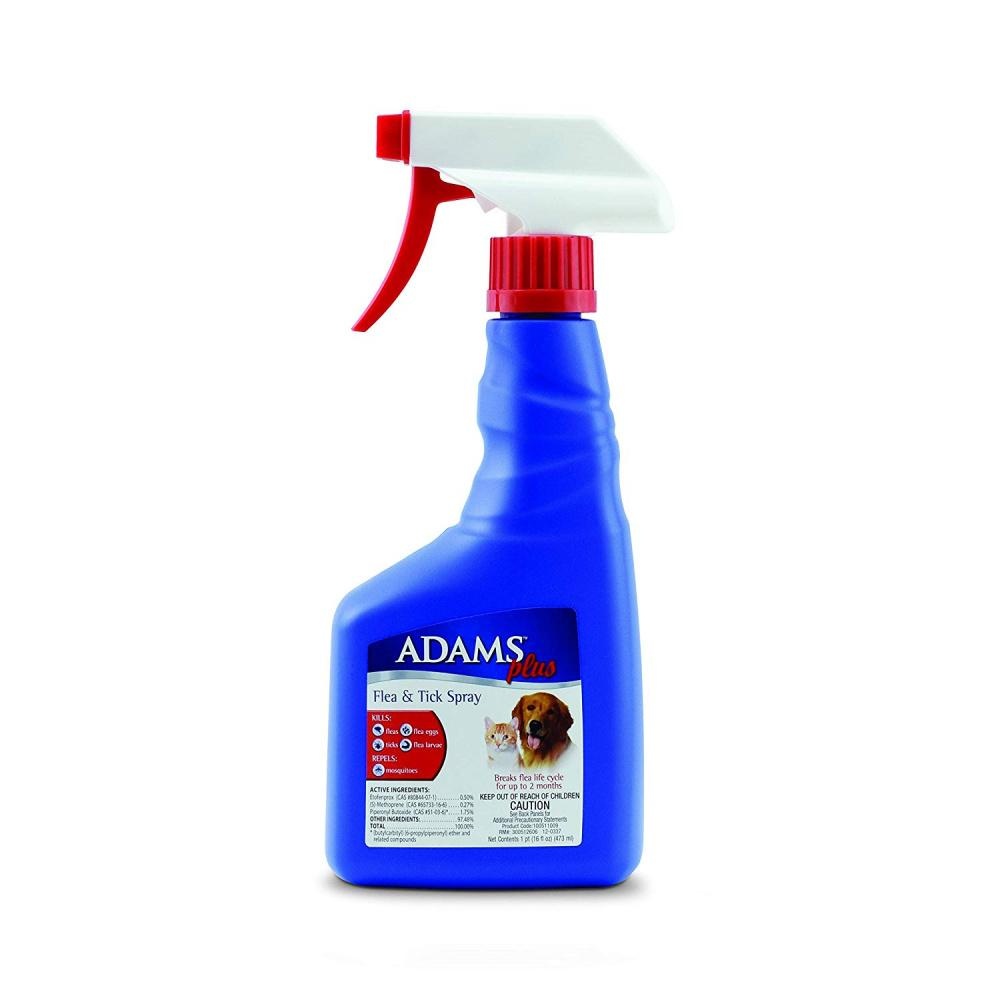
Adams Plus Spot On Flea & Tick Spray for Cats & Dogs
Contains an insect growh regulator (IGR) to kill and prevent flea development for up to 2 months.For use on dogs and puppies 10 weeks and older and cats and kittens 12 weeks and older Why We Love It Quick relief from biting fleas Kills adult fleas, flea eggs, flea larvae, ticks and repels mosquitoes Kills the Deer tick which may transmit Lyme Disease About Adams Adams™ products take a smarter approach to pet care and makes protecting your family, pet, home, and yard easier and more effective. The Adams™ line of products, which has been sold by veterinarians for more than 30 years, includes flea & tick topical products, shampoos, collars and sprays for your home, yard, dogs, puppies, cats and kittens and is available almost everywhere pet products are sold. Ingredients Etofenprox - .5%, S-Methoprene - 0.27%, Piperonyl Butoxide - 1.75%, Other - 97.48%
Brand: Adams
Category: Animals & Pet Supplies > Pet Supplies > Pet Flea & Tick Control > Flea & Tick Sprays